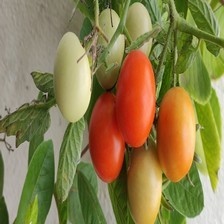
Label: tomato